Balochi needlework

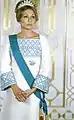
Farah Diba Pahlavi, dress featuring Balochi needlework designed by Mehr Monir Jahanbani and Keyvan Khosrovani

The Baloch people are from the Pakistani province of Balochistan; the Iranian province of Sistan and Baluchestan; and the southern areas of Afghanistan, including Nimruz, Helmand and Kandahar provinces. The exact history of Balochi needlework is unknown. One theory is Balochi needlework originated from Mehrgarh (in modern-day Pakistan), a Neolithic site and culture. Another theory is it was brought from the migration of the Slavs to Balochistan approximately 200 years before the founding of Islam, their traditional embroidery is called Rushnyk and contains many similarities. Another theory is the craft had developed alongside the silk production industry.